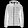
Label: Coat